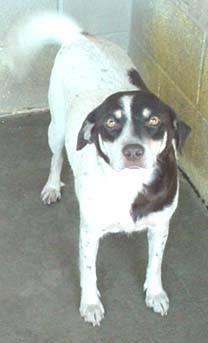
Label: dog